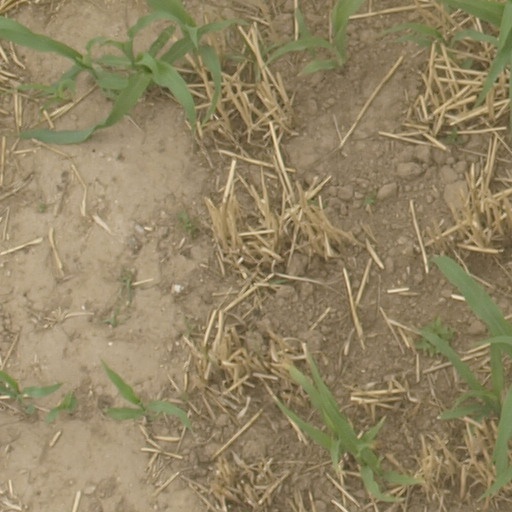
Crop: maize; corn